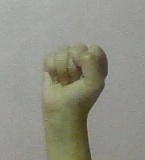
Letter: saad